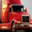
Label: truck